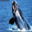
Label: whale